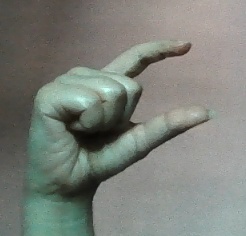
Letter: dal